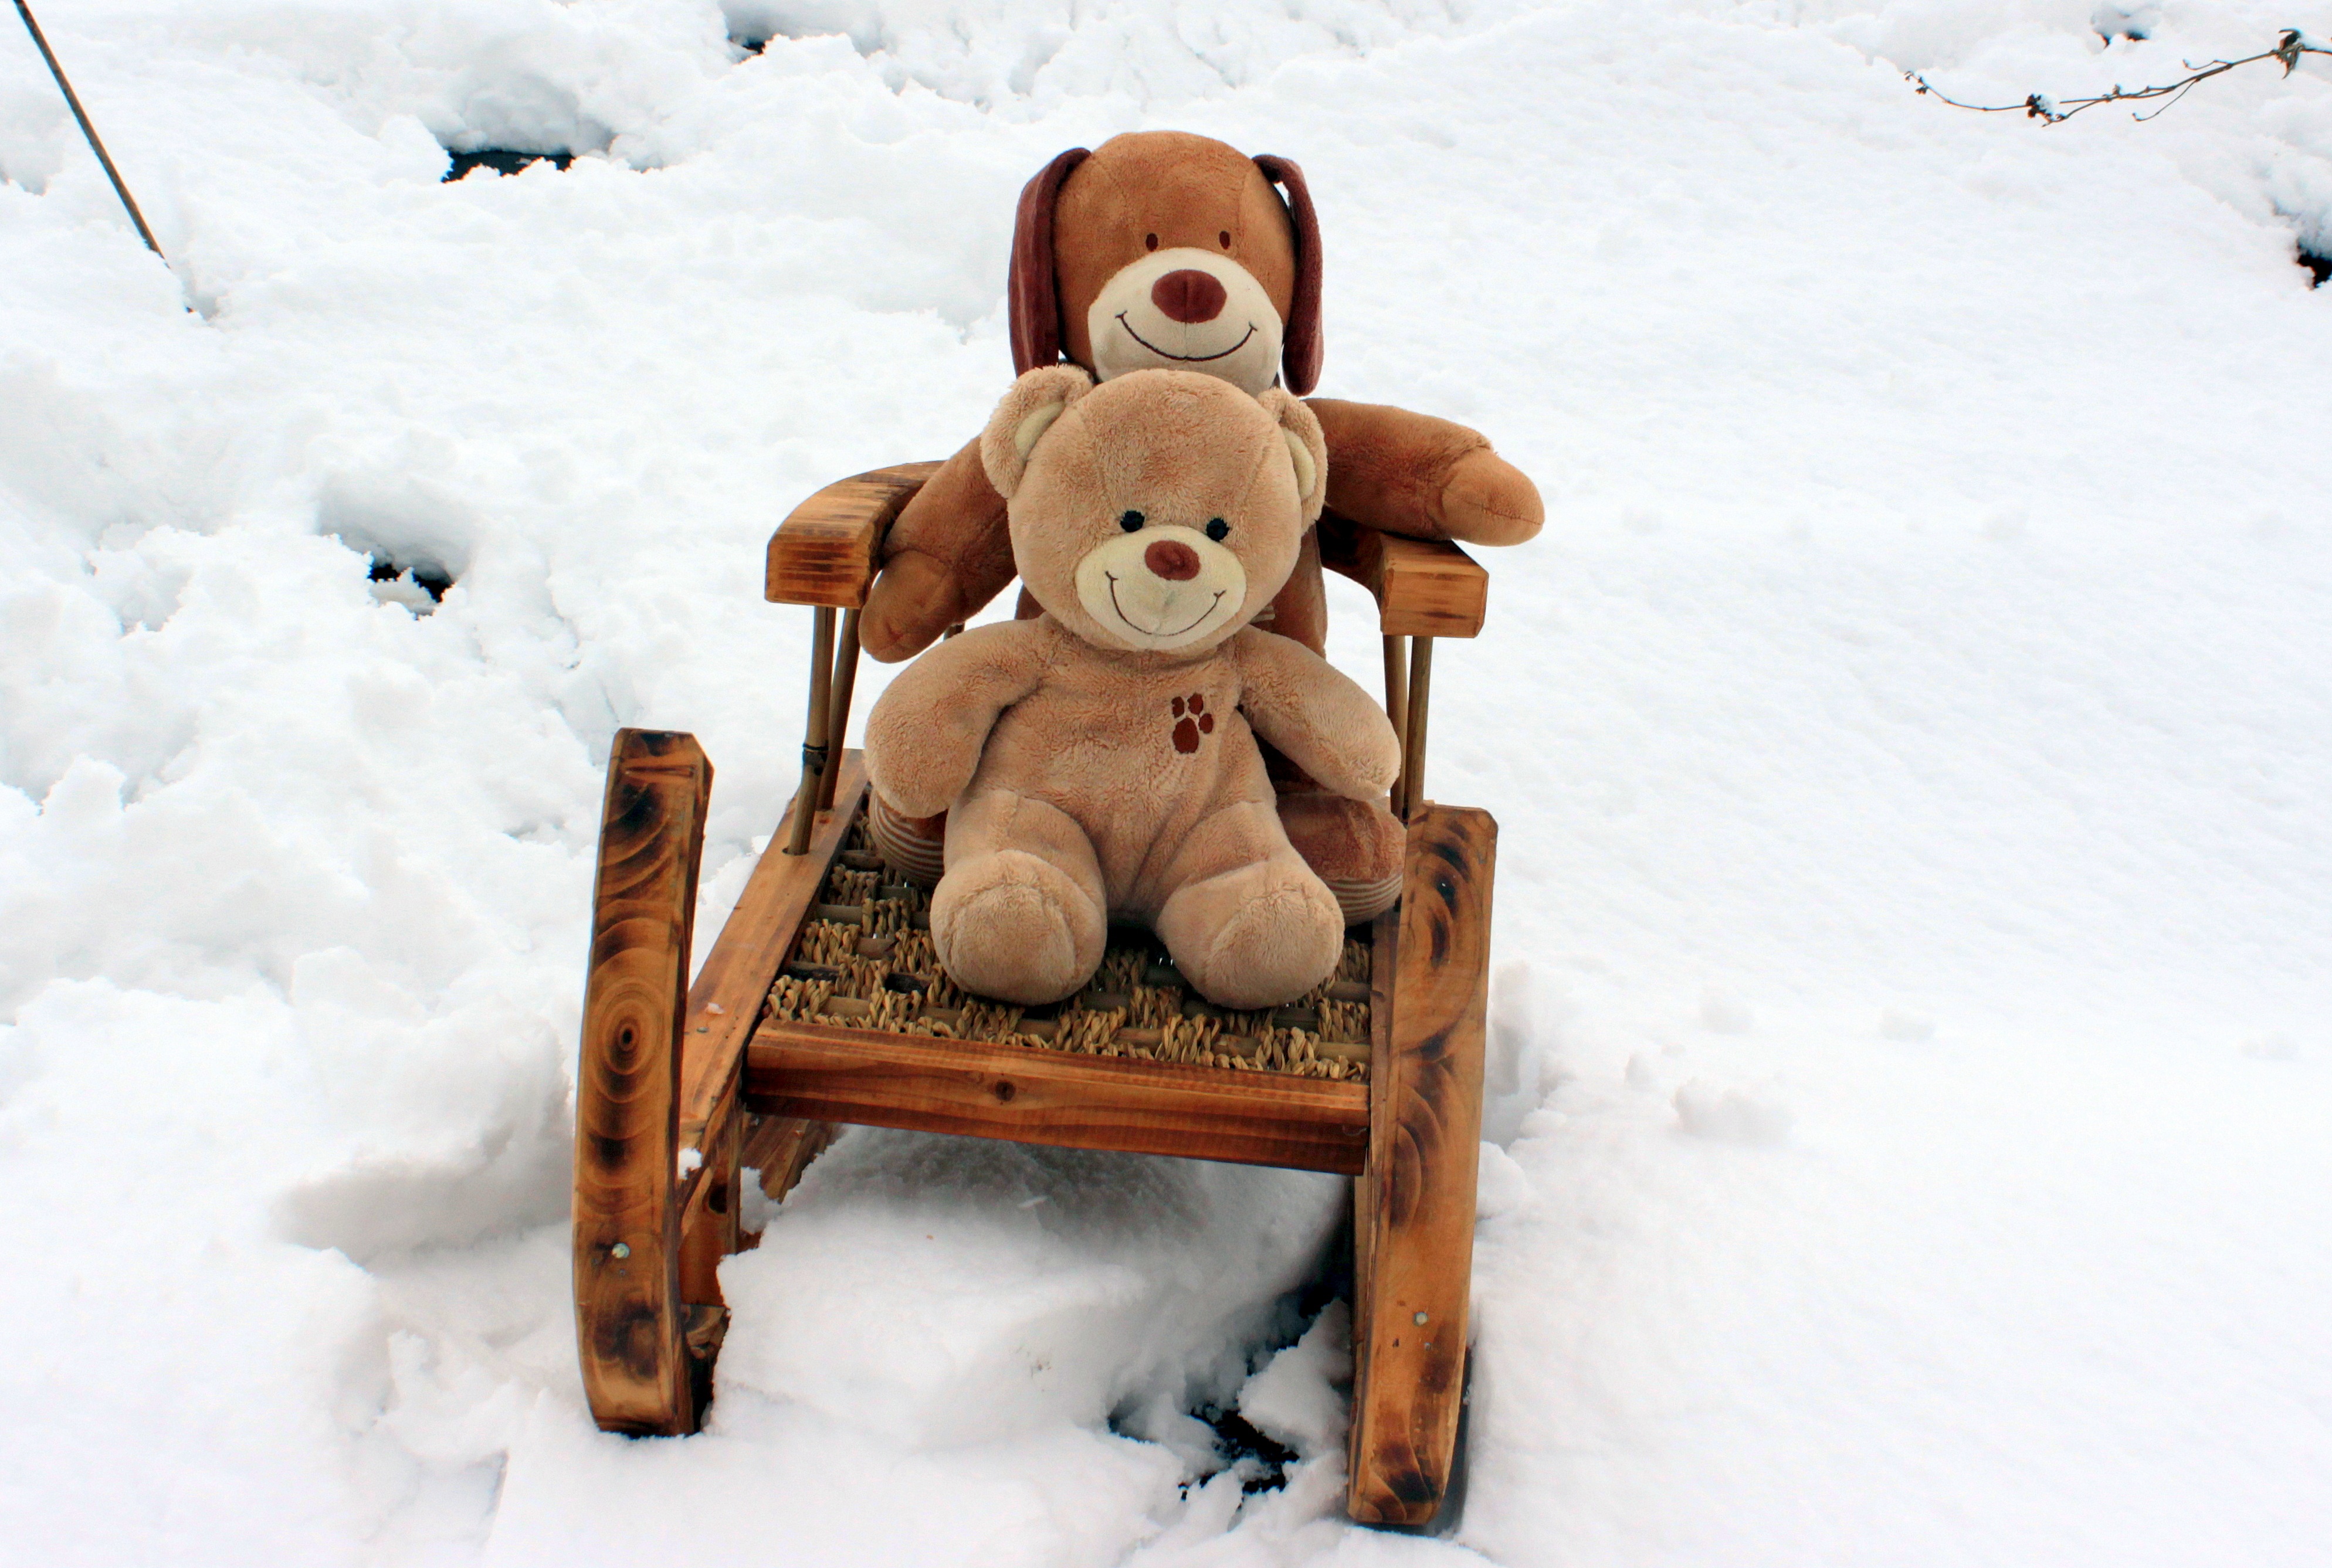
snow, winter, sitting, weather, brown, toy, season, sit, embrace, sled, soft, slide, stuffed animal, cuddly, soft toy, teddy bears, furry teddy bear, stuffed animals, human positions